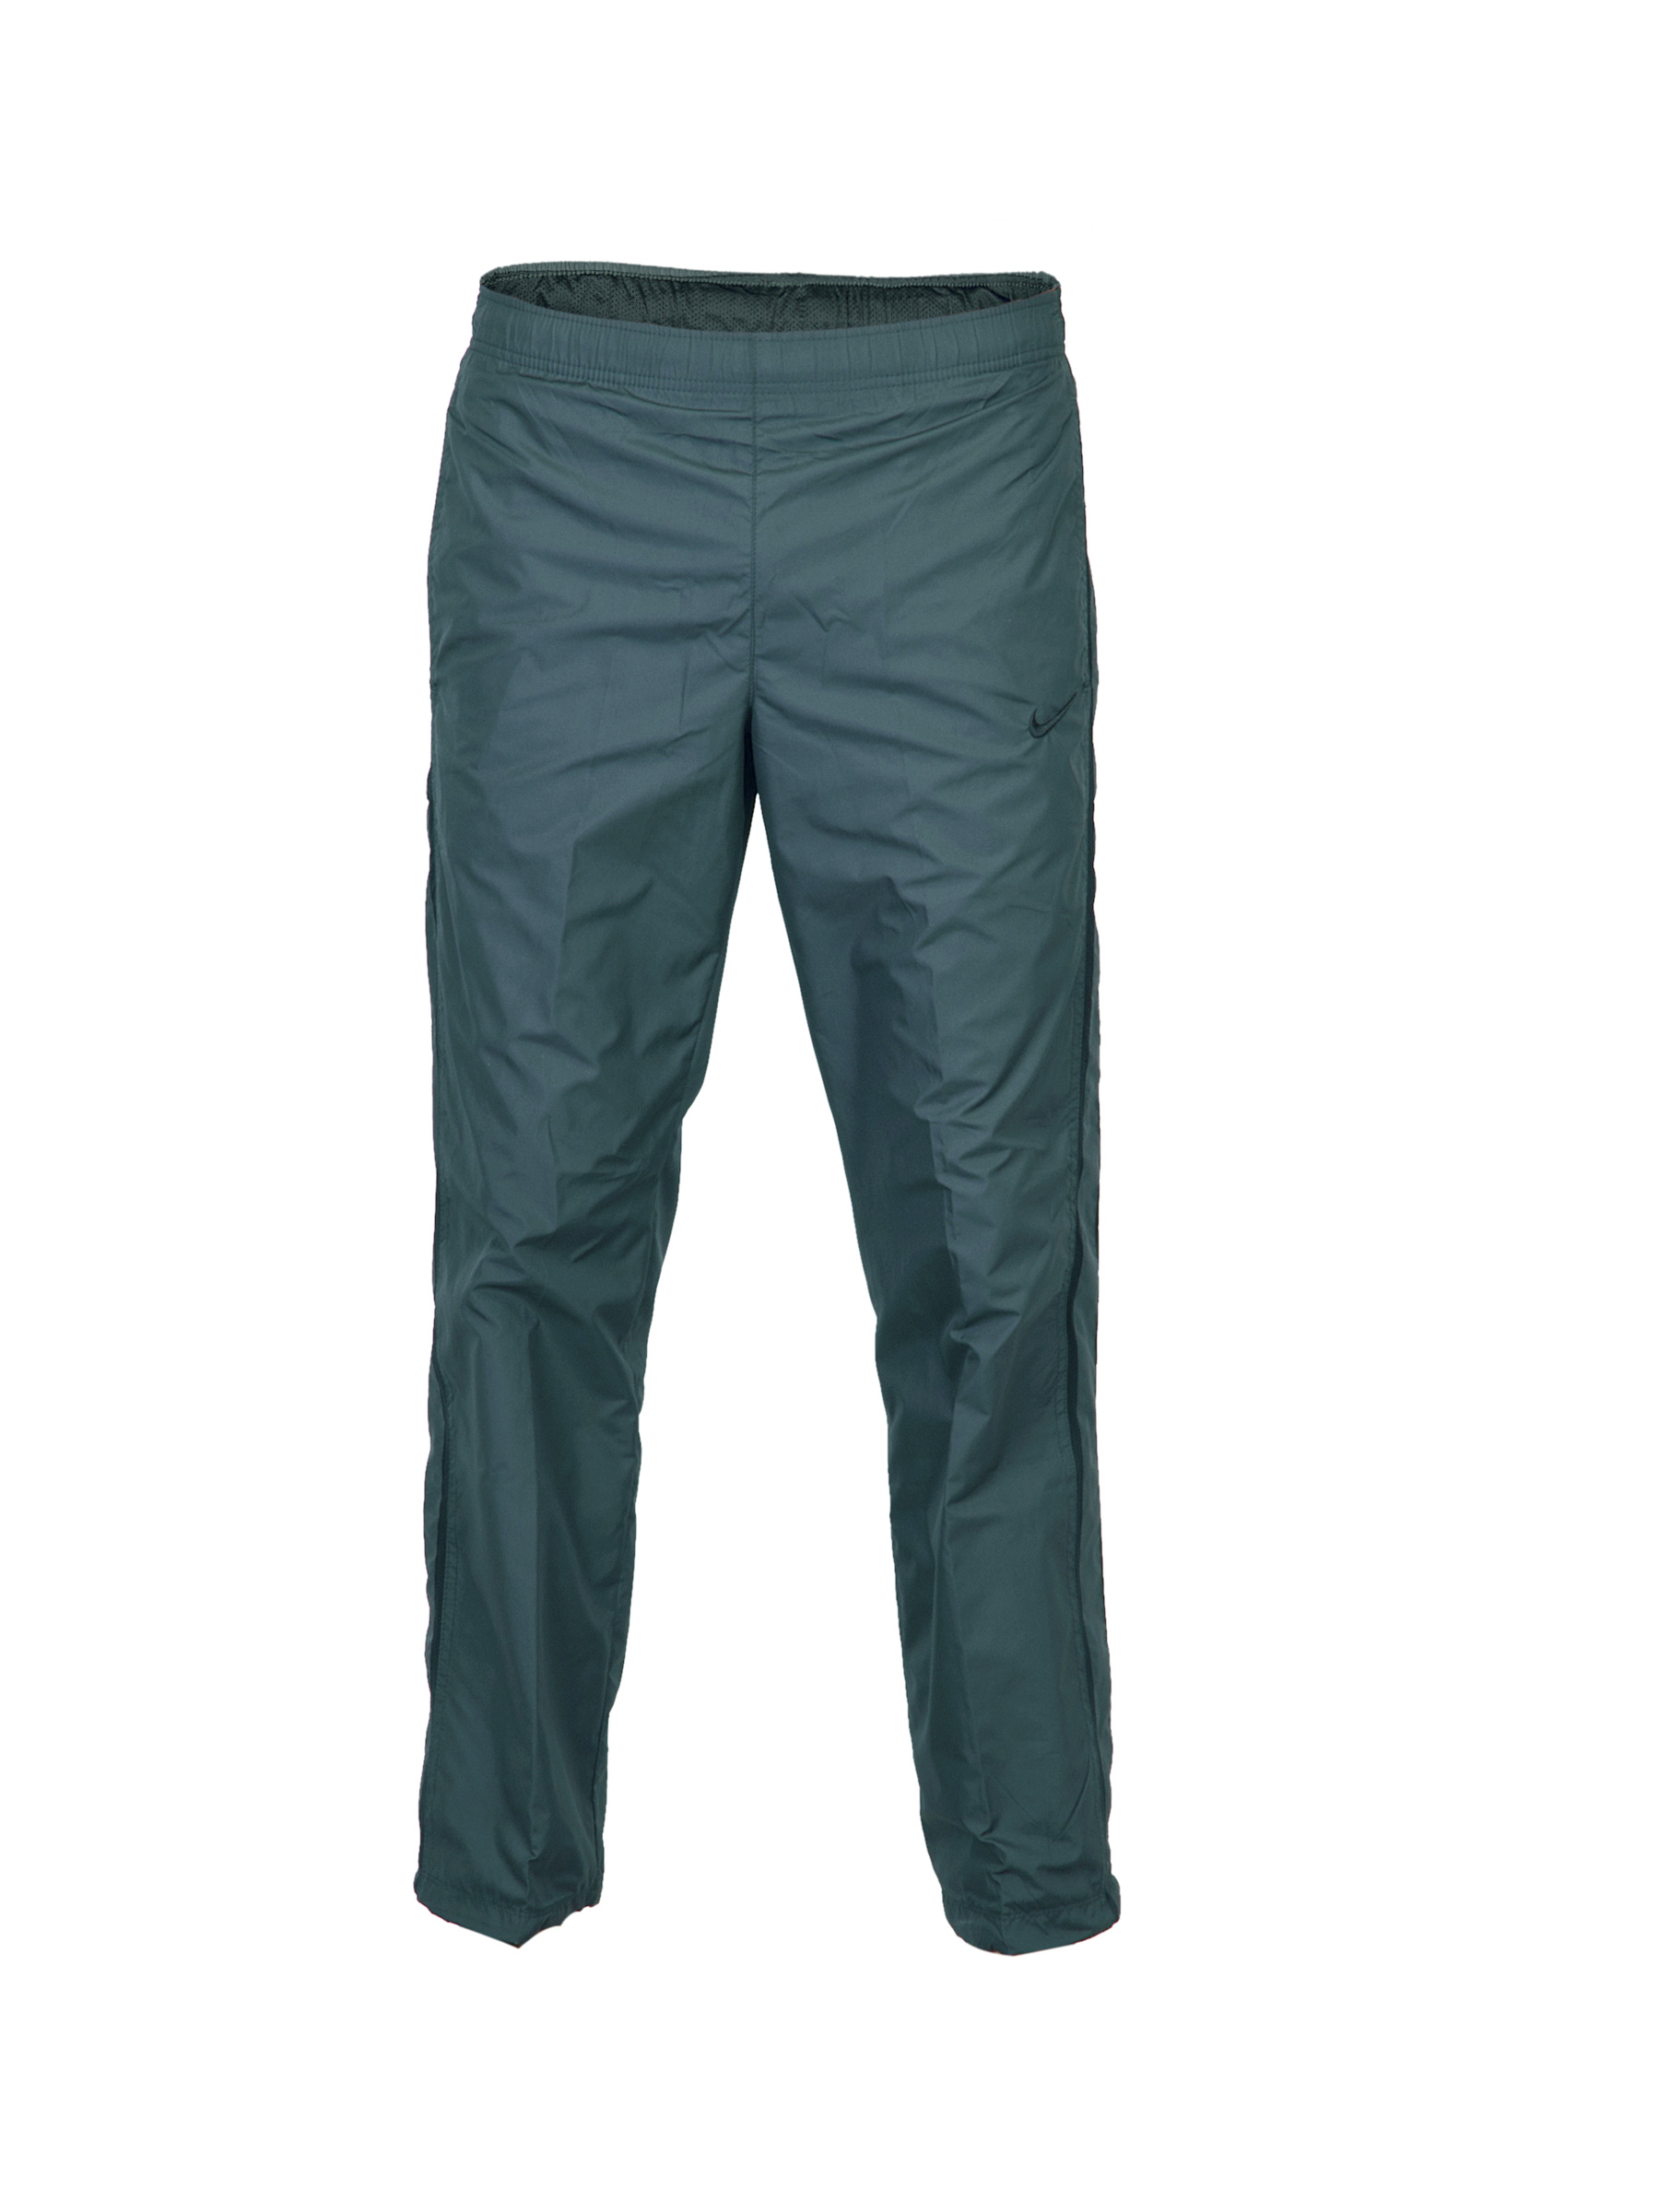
Nike Men Breakline Grey Track Pants
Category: Apparel / Bottomwear / Track Pants
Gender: Men
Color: Grey
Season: Summer 2012
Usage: Sports